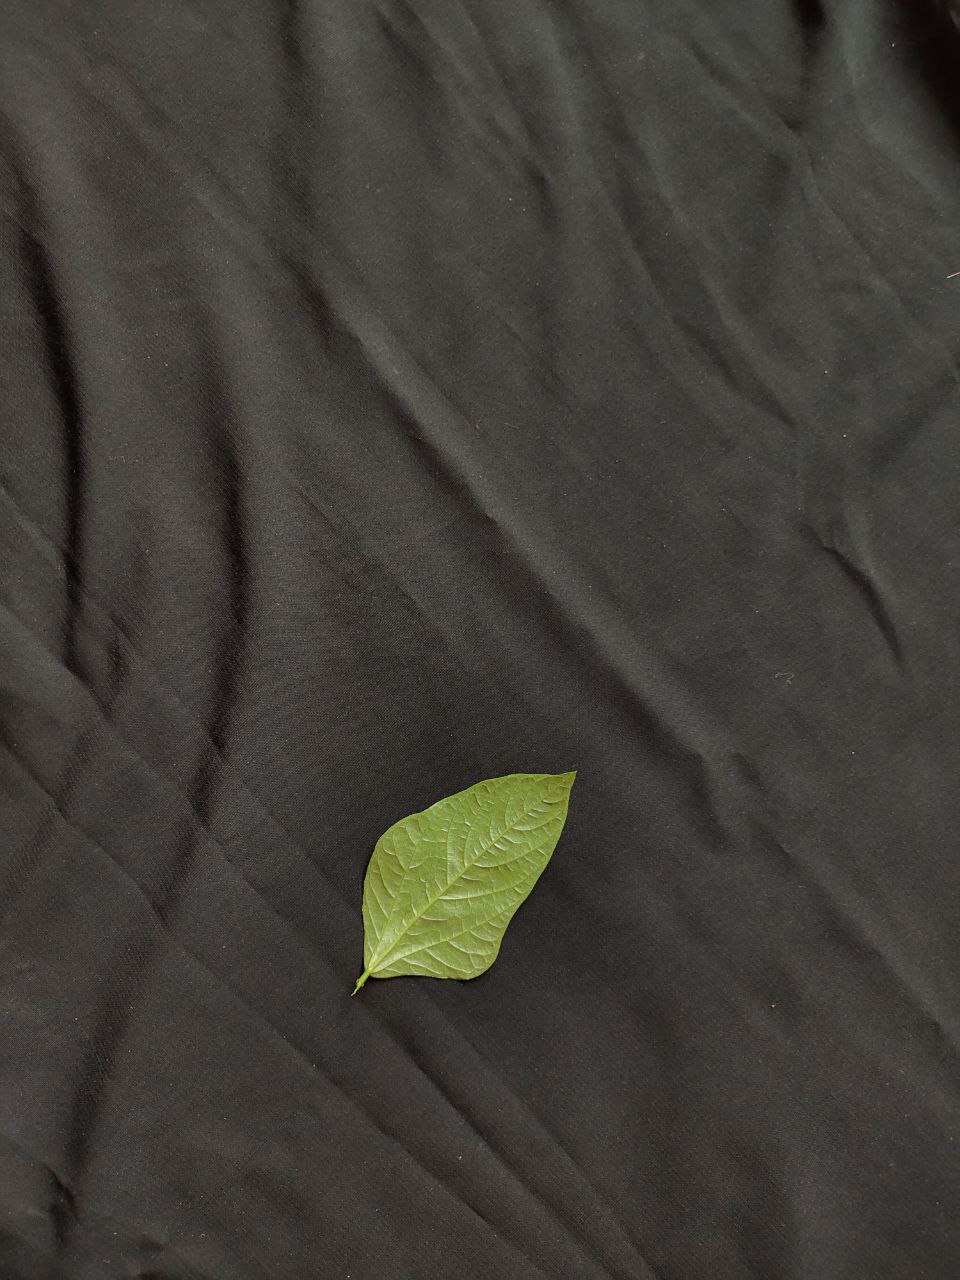
Crop: cowpea
Leaf condition: Fresh Leaf